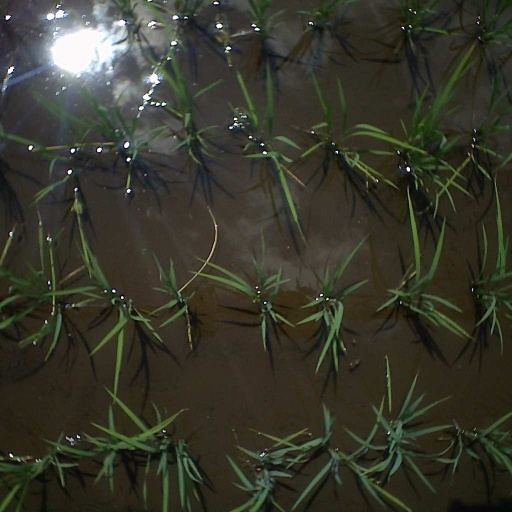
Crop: rice